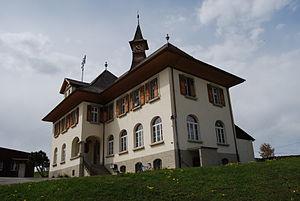
Champagny est une localité et une commune suisse du canton de Fribourg, située dans le district du Lac.